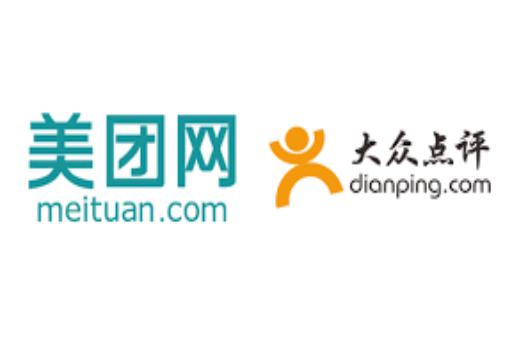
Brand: meituan
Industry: Others